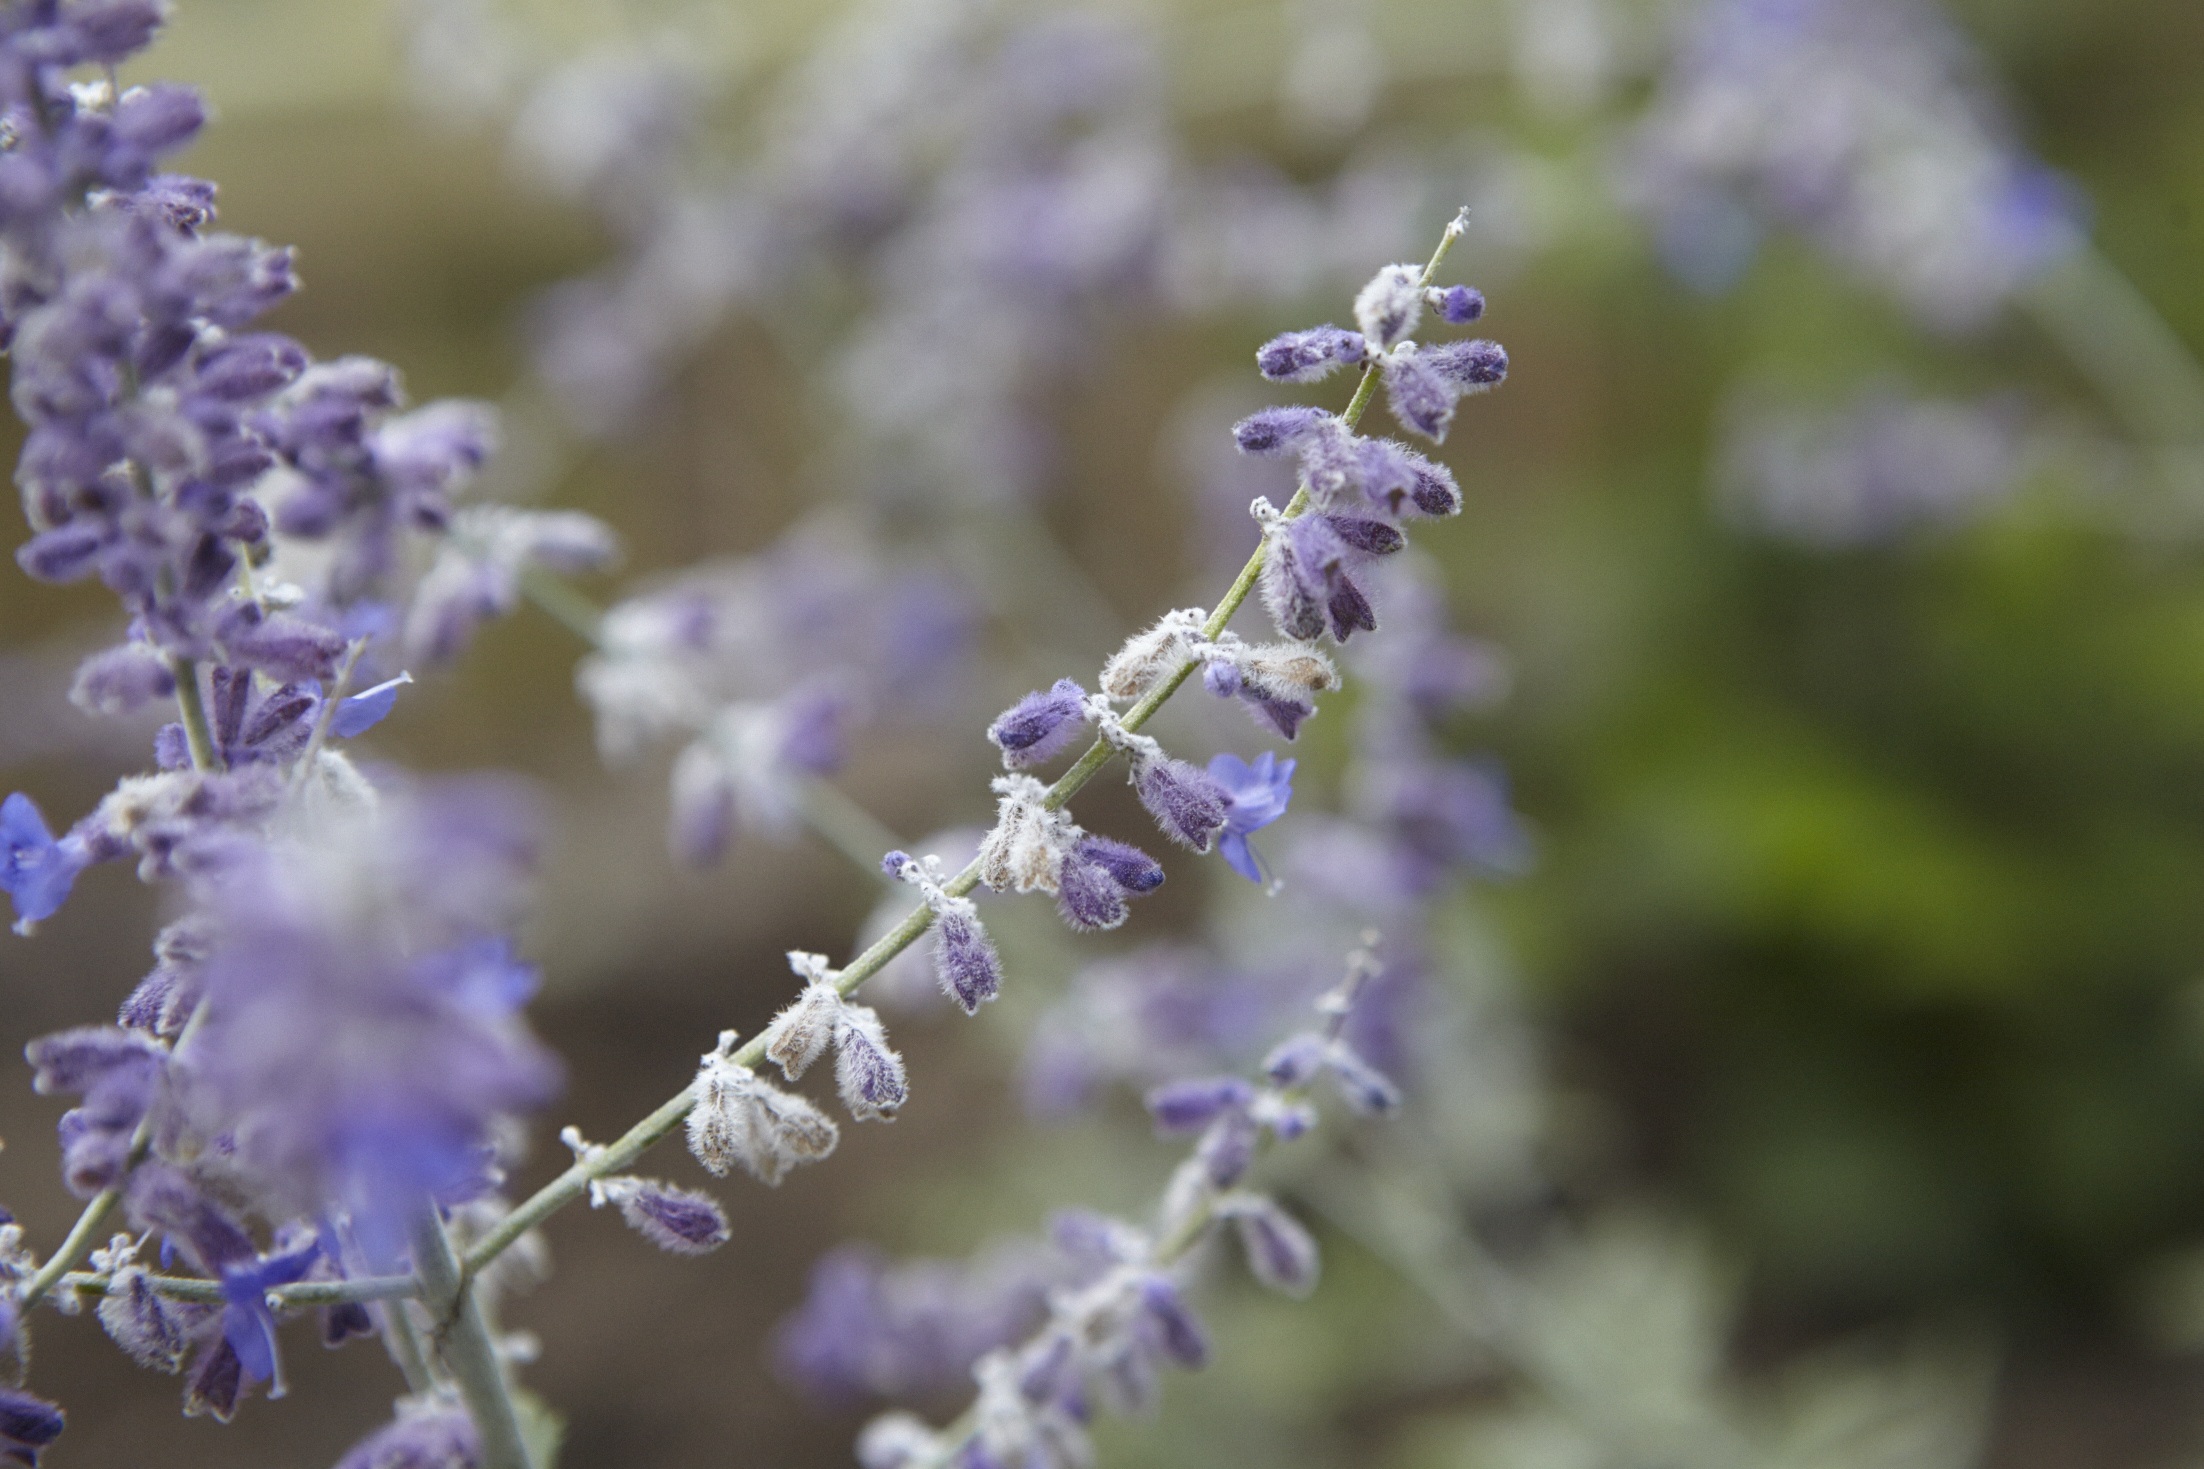
blossom, plant, flower, purple, bloom, frost, summer, green, herb, crop, macro, botany, close, flora, lavender, wild flower, violet, fragrance, aromatic, macro photography, ornamental plant, lavandula, tiefensch rfe, inflorescence, flowering plant, lamiaceae, lavender flowers, true lavender, land plant, english lavender